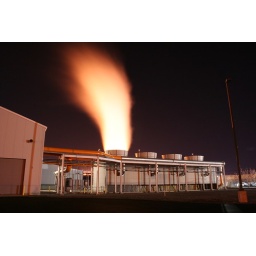
25 sec. time exposure. Orange street lights back light the water vapor being ejected by the cooling tower fan.